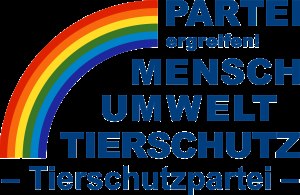
Partei Mensch Umwelt Tierschutz
Partiets logo
Partei Mensch Umwelt Tierschutz er et lille tysk politisk parti, der blev stiftet i 1993.